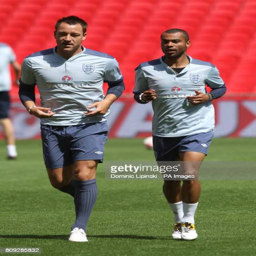
footballers during a training session